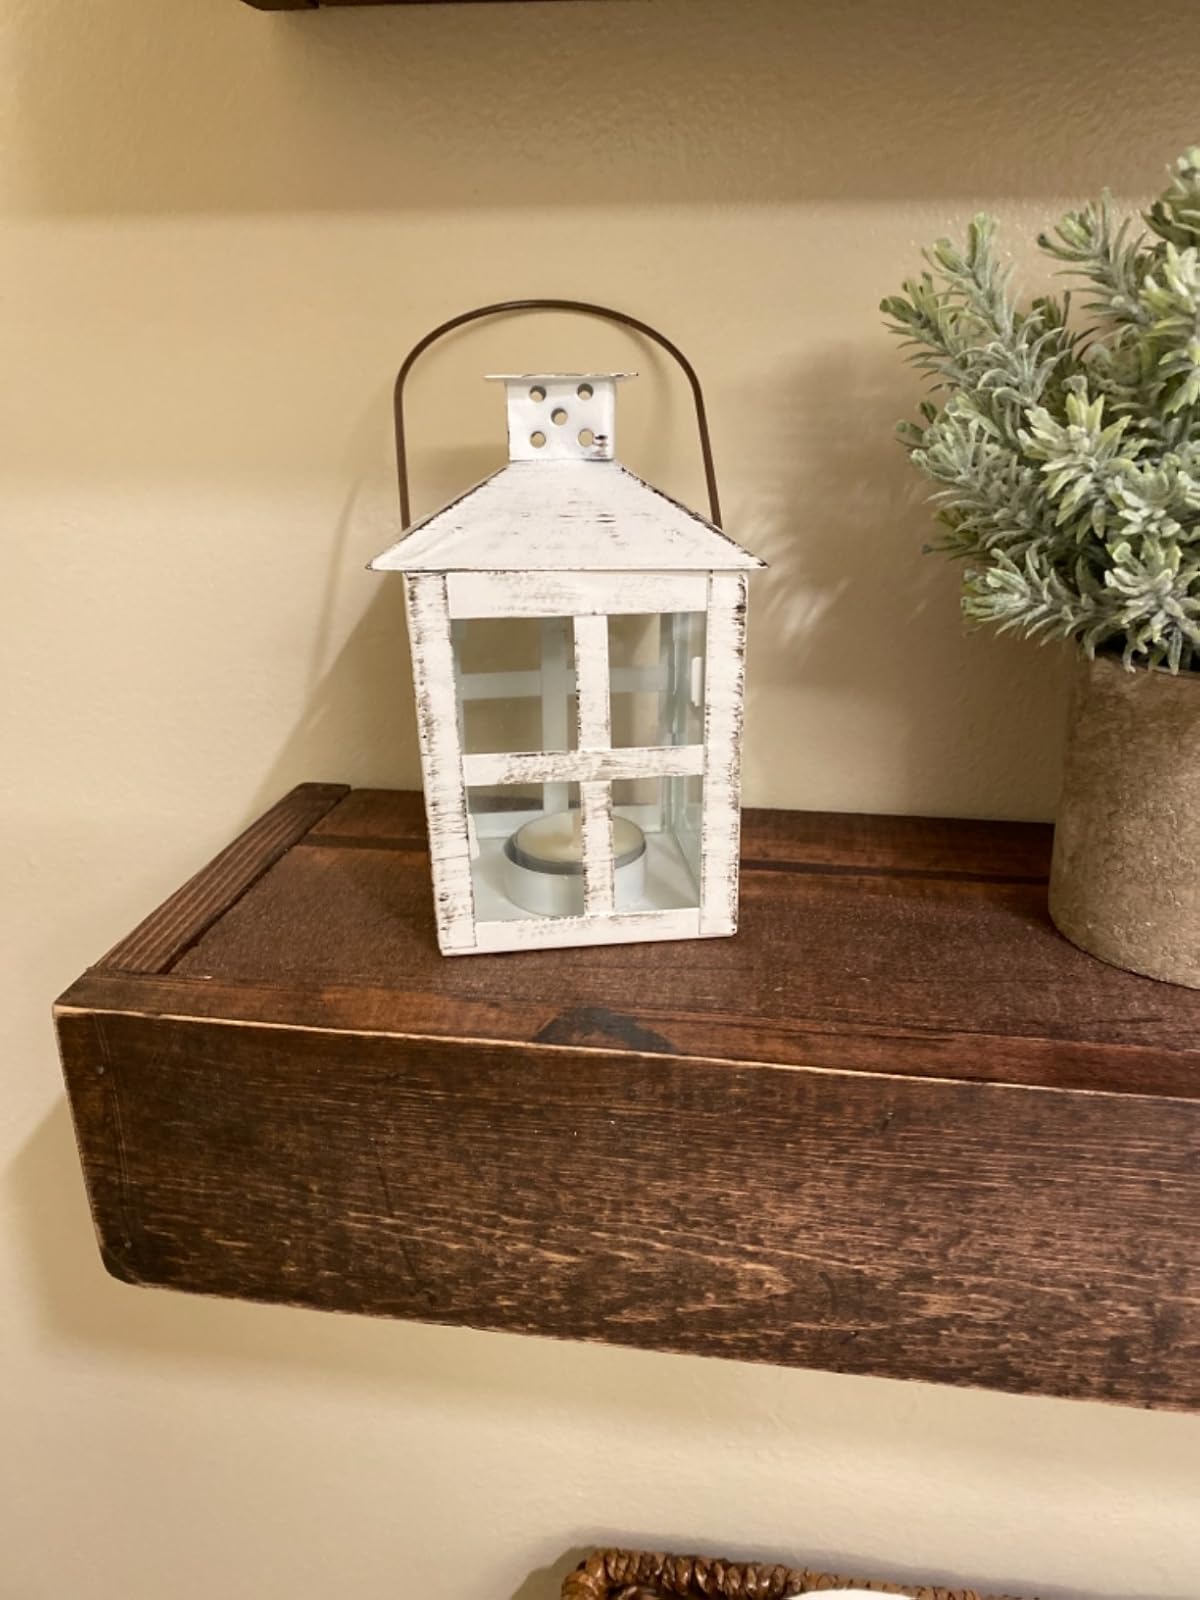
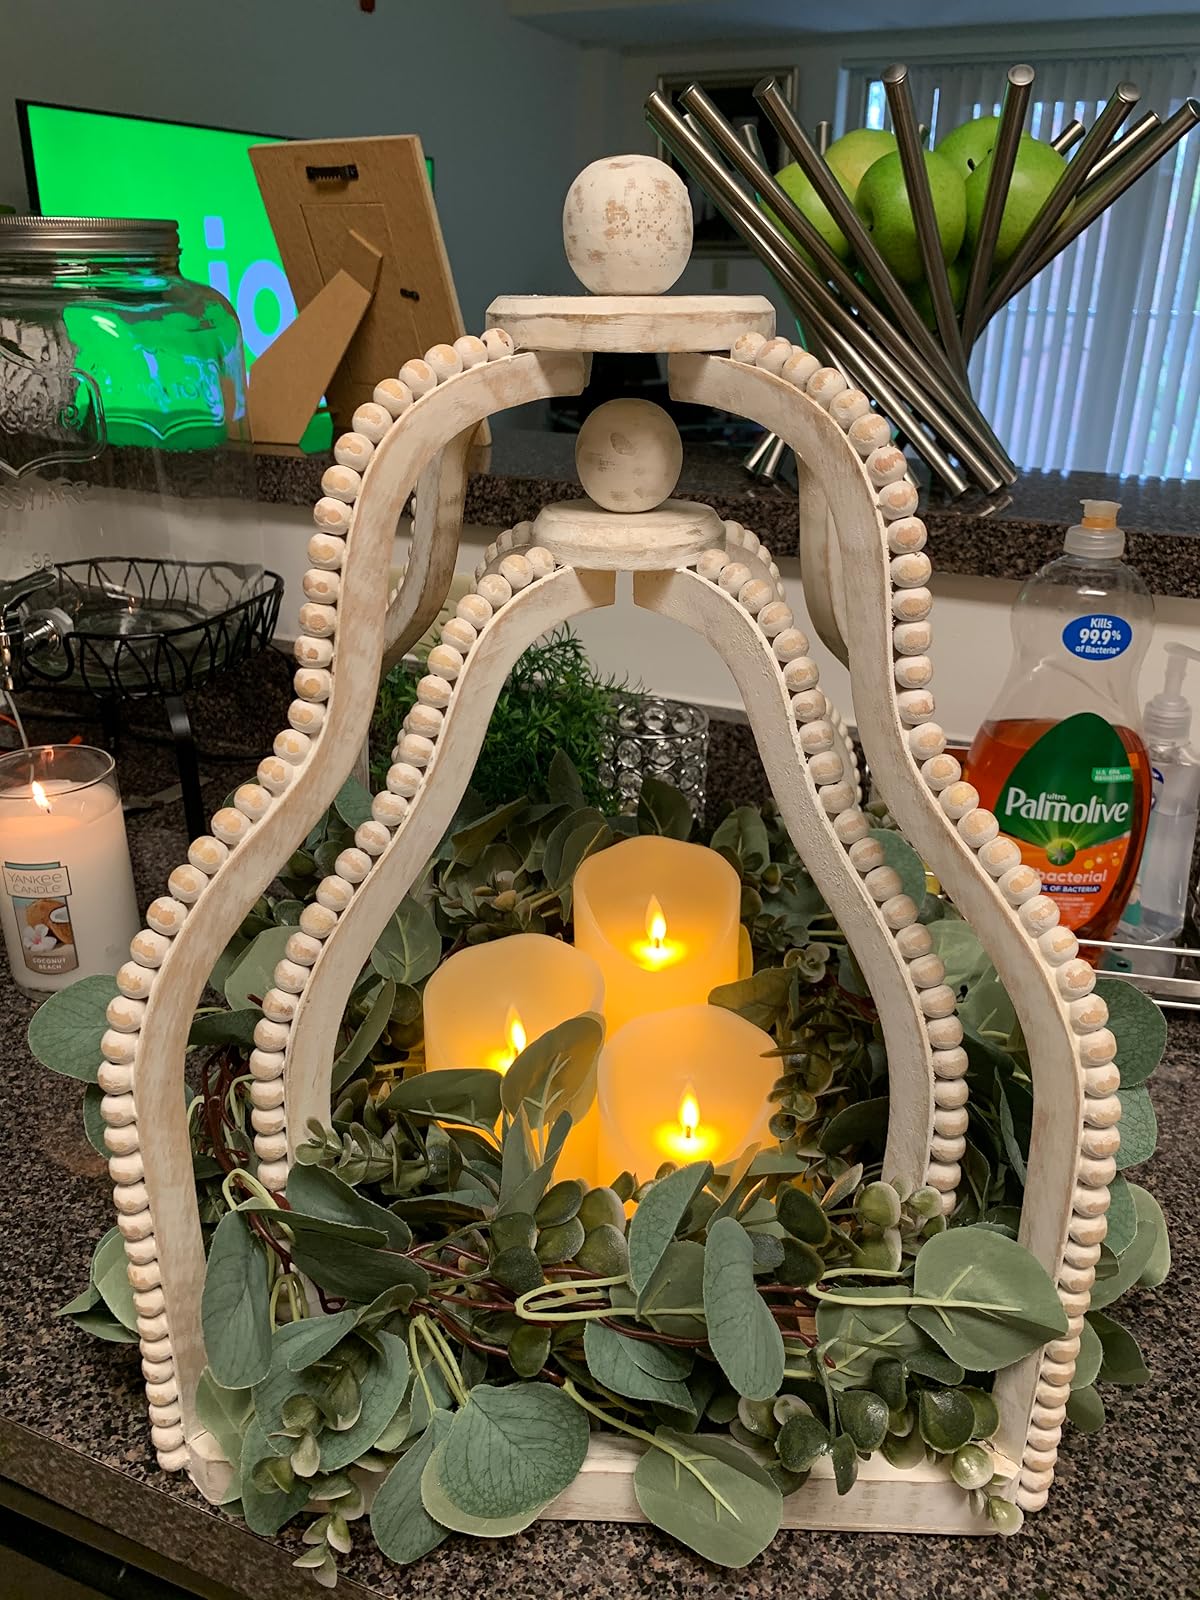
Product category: lantern
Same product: no